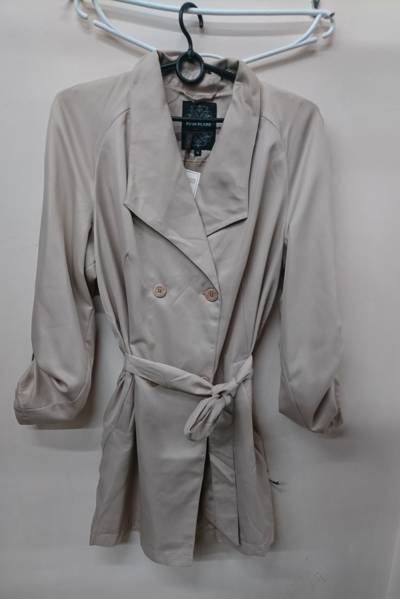
Waste category: clothes